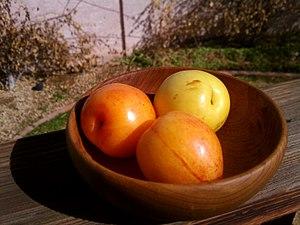
Une prune citron est un fruit comestible rare importé du Chili. La prune citron a d'abord été cultivée en Israël ; les variétés ont été transportées au Chili, où cette prune sucrée est maintenant cultivée et exportée.